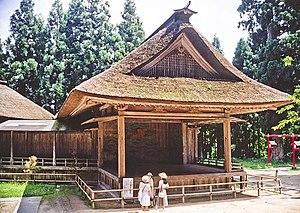
Iwate est une préfecture du Japon située dans le nord-est du pays.
Le théâtre nô ou noh est un des styles traditionnels du théâtre japonais venant d'une conception religieuse et aristocratique de la vie. Le nô allie des chroniques en vers à des pantomimes dansées. Arborant des costumes somptueux et des masques spécifiques, les acteurs jouent essentiellement pour les shoguns et les samouraïs. Le théâtre nô est composé de drames lyriques des XIVᵉ et XVᵉ siècles, au jeu dépouillé et codifié. Ces acteurs sont accompagnés par un petit orchestre et un chœur. Leur gestuelle est stylisée autant que la parole qui semble chantée.
Le théâtre japonais, qui se forme au cours du XIVᵉ siècle mais hérite de plusieurs siècles de danses rituelles et de spectacles de divertissement variés, se caractérise par un répertoire fortement ancré dans la littérature et par une forte tendance à la stylisation et à la recherche d’esthétisme.